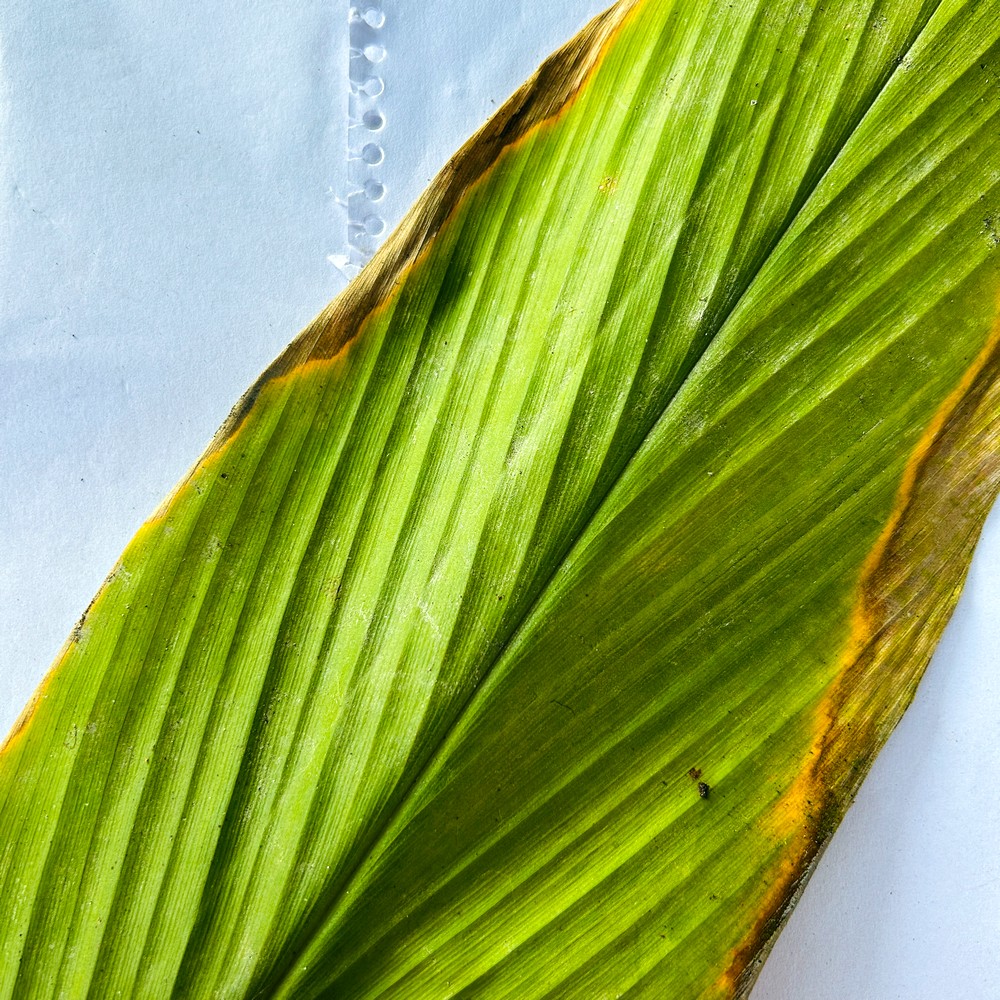
Label: Leaf Blotch